La Salle Military Academy

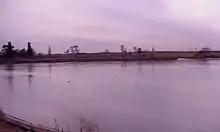
Pete's Island

The seniors were all housed in a building separate from the underclassmen called Molloy Hall. It leveraged some lovely features of the old estate such as a kayak house on the stream adjoining it and a rose trellis. The trellis has since rotted away, with only a single section and concrete footings remaining. Similarly, the kayak house disintegrated and only the concrete base remains. Seniors were housed two to a room, as opposed to between four, six and eight cadets to a room for underclassmen. If both roommates smoked, smoking was permitted in the room although LSMA later became a "non-smoking campus." Also, seniors were the only cadets who were permitted to have cars on campus and parking spaces behind Molloy Hall facilitated this.